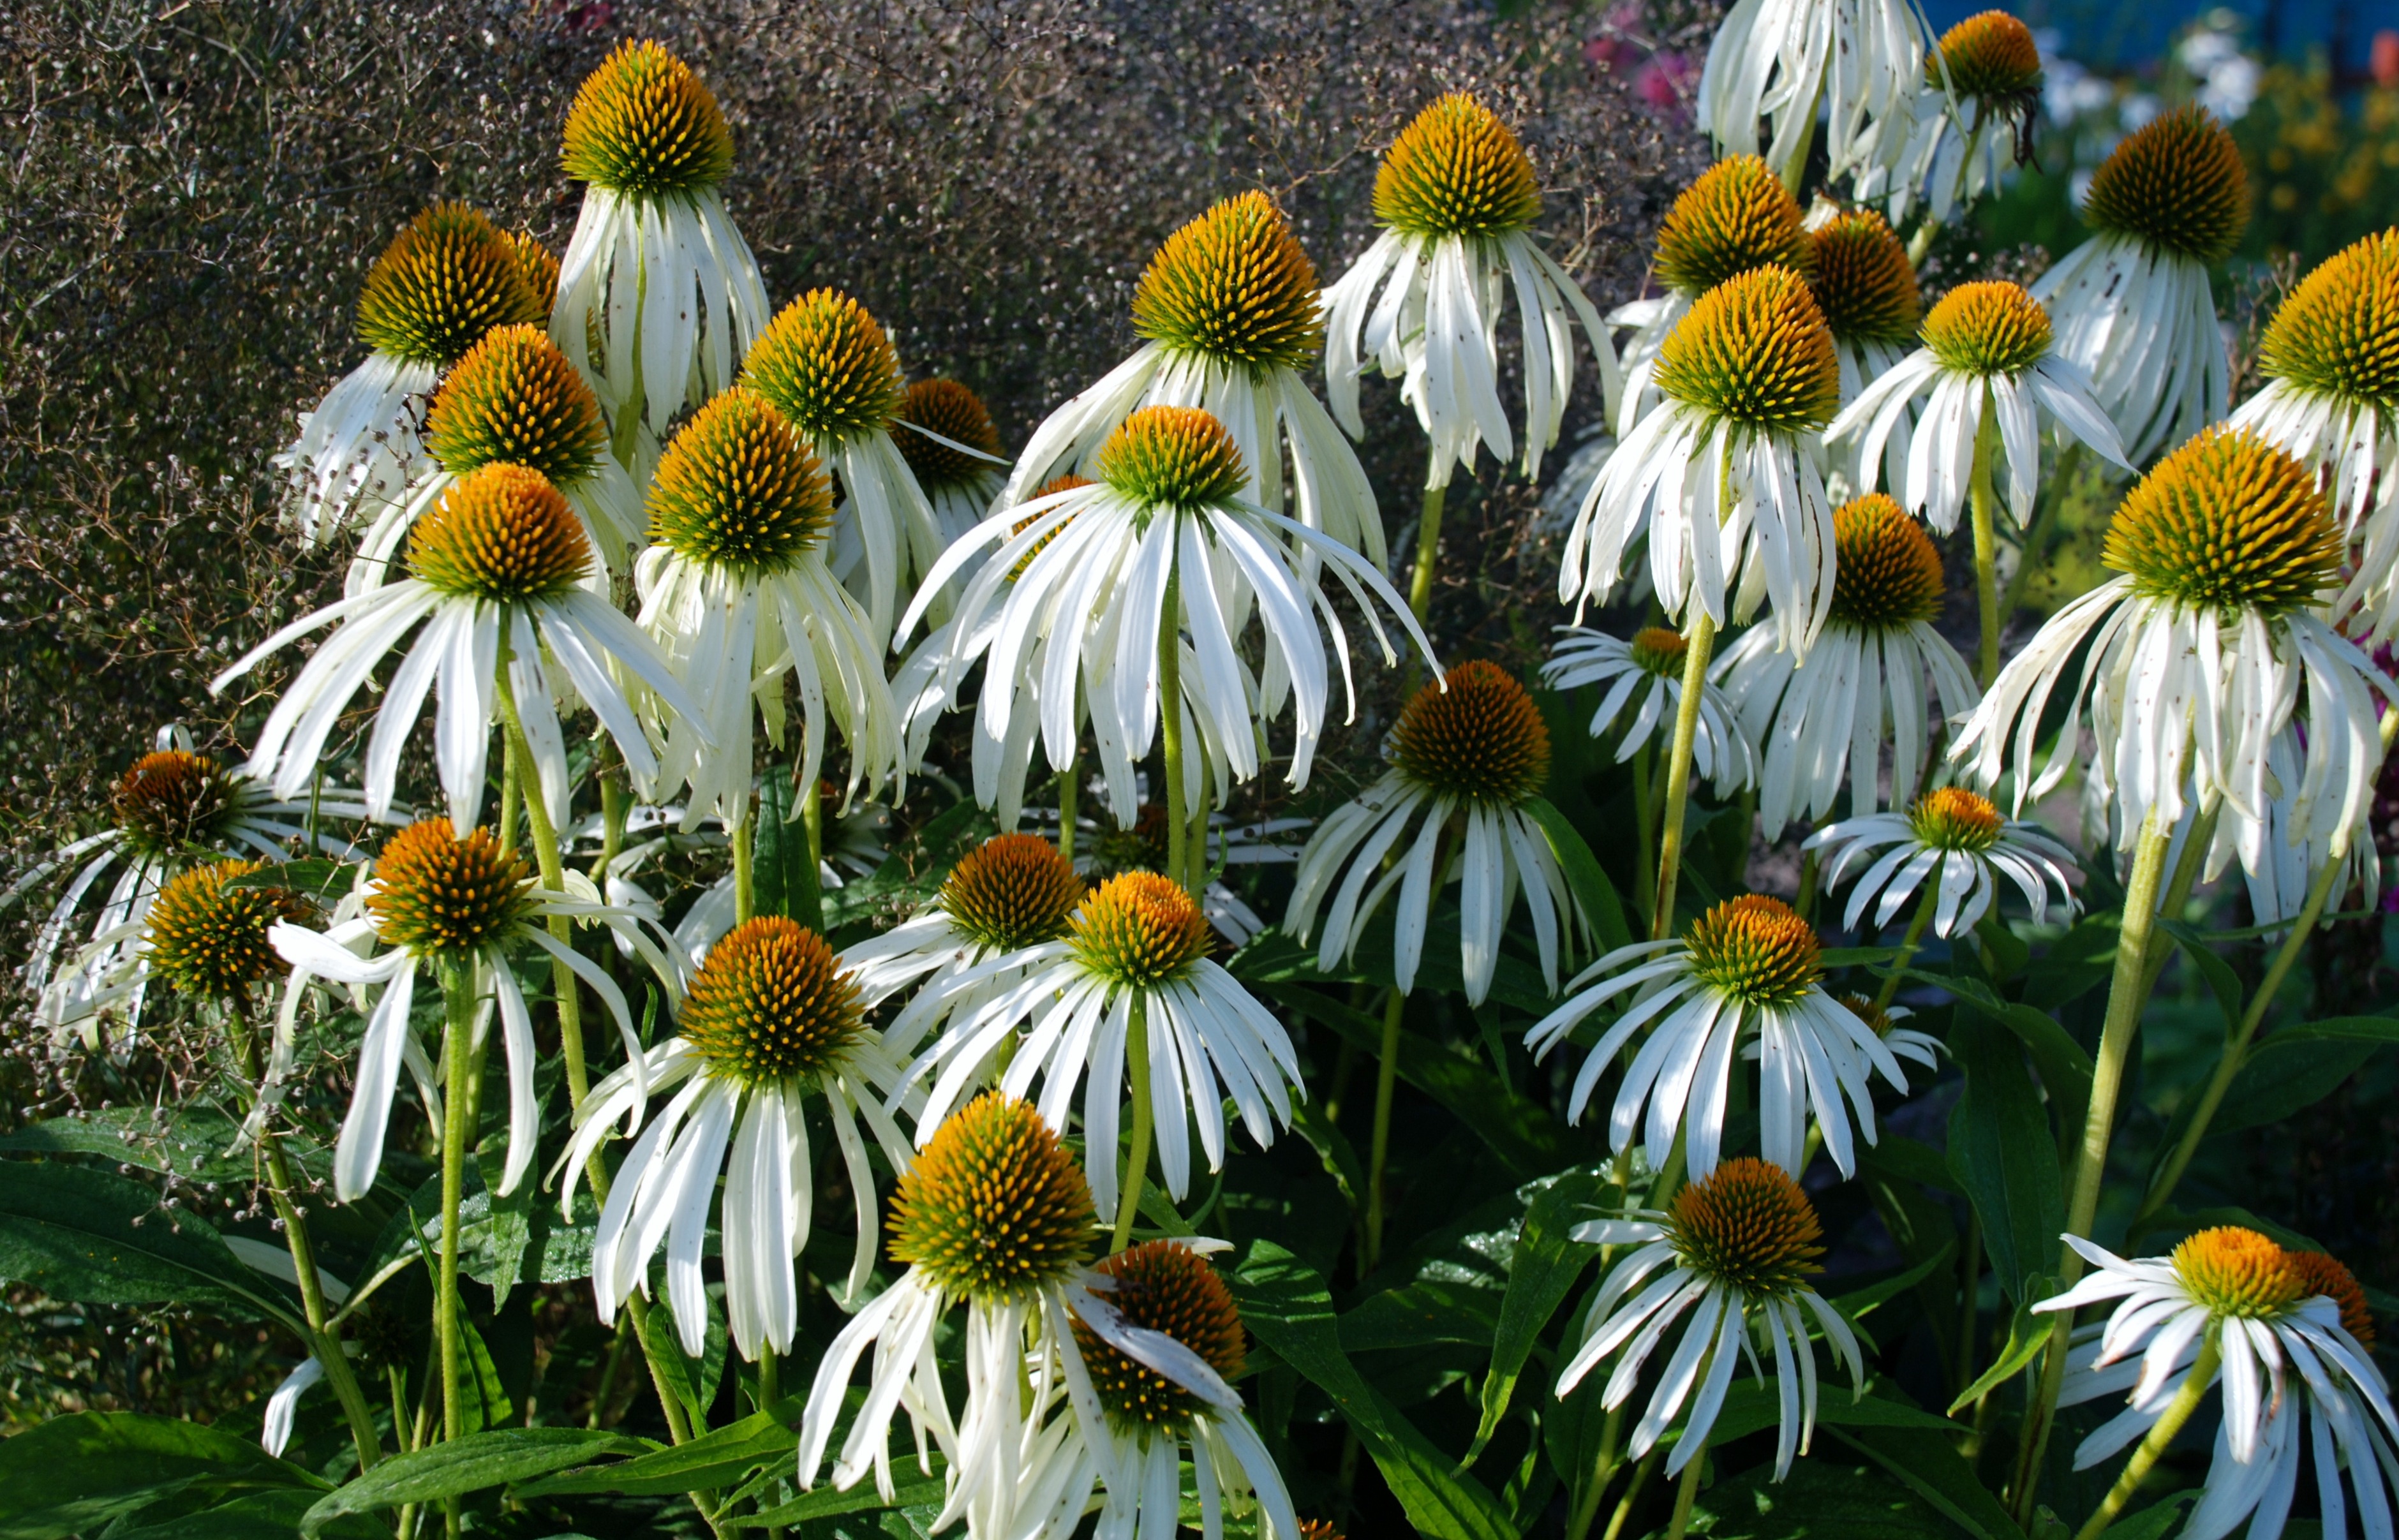
water, nature, grass, drop, plant, white, leaf, flower, bouquet, green, park, botany, garden, flora, fauna, plants, wildflower, gardening, coneflower, anemones, flowering plant, daisy family, land plant